Paulo Azi

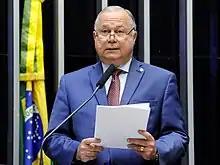
Azi in January 2019

Paulo Velloso Dantas Az (born 14 January 1963) more commonly known as Paulo Azi is a Brazilian politician as well as a civil engineer and businessman. He has spent his political career representing his home state of Bahia, having served as state representative since 2015.